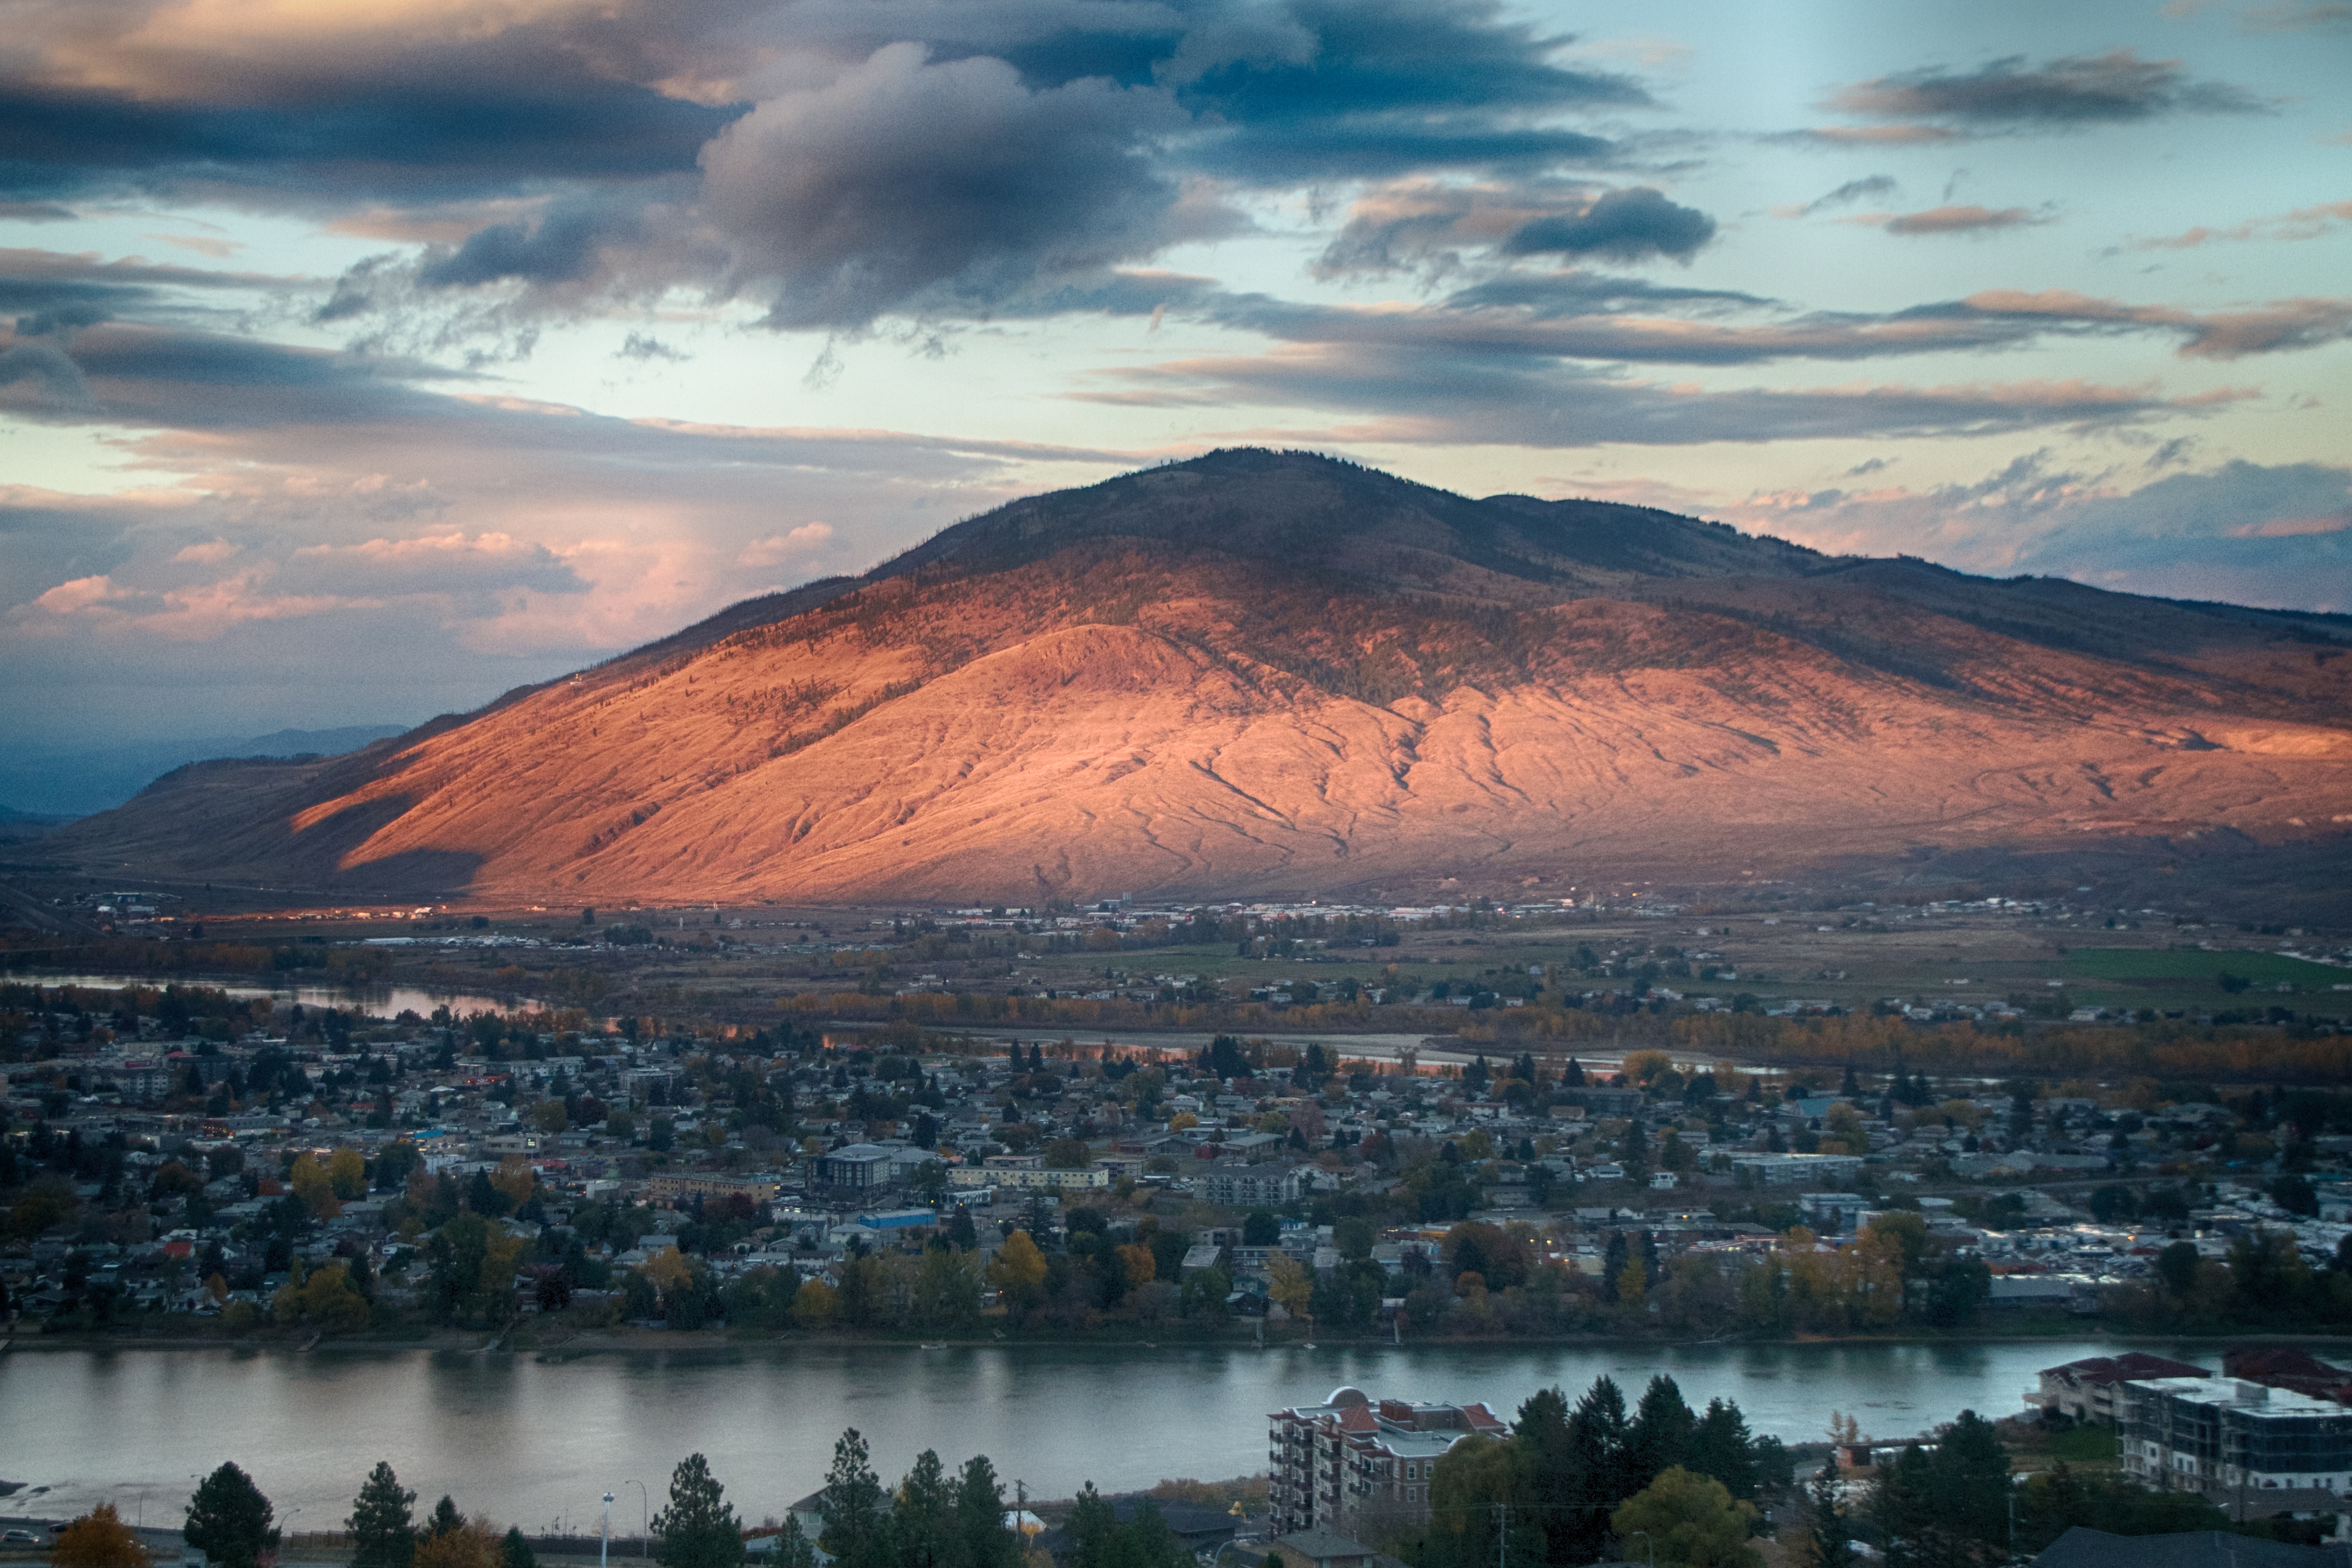
landscape, sea, coast, horizon, mountain, snow, cloud, sky, sunrise, sunset, morning, hill, lake, dawn, cityscape, panorama, dusk, evening, reflection, weather, bay, loch, landform, aerial photography, atmospheric phenomenon, mountainous landforms